List of Olympic venues in archery

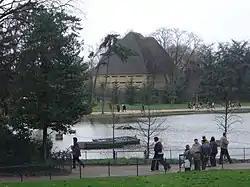
Bois de Vincennes hosted the first archery competitions for the Summer Olympics at Paris in 1900.

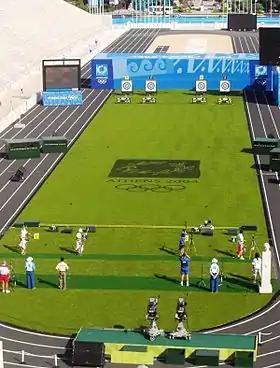
Panathinaiko Stadium hosted the archery competitions and the marathon finish for the 2004 Summer Olympics in Athens.

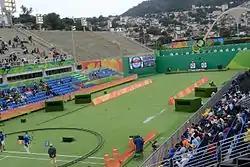
Sambódromo hosted the archery competitions and the marathon finish for the 2016 Summer Olympics in Rio de Janeiro.

For the Summer Olympics, there are 20 venues that have been or will be used for archery.